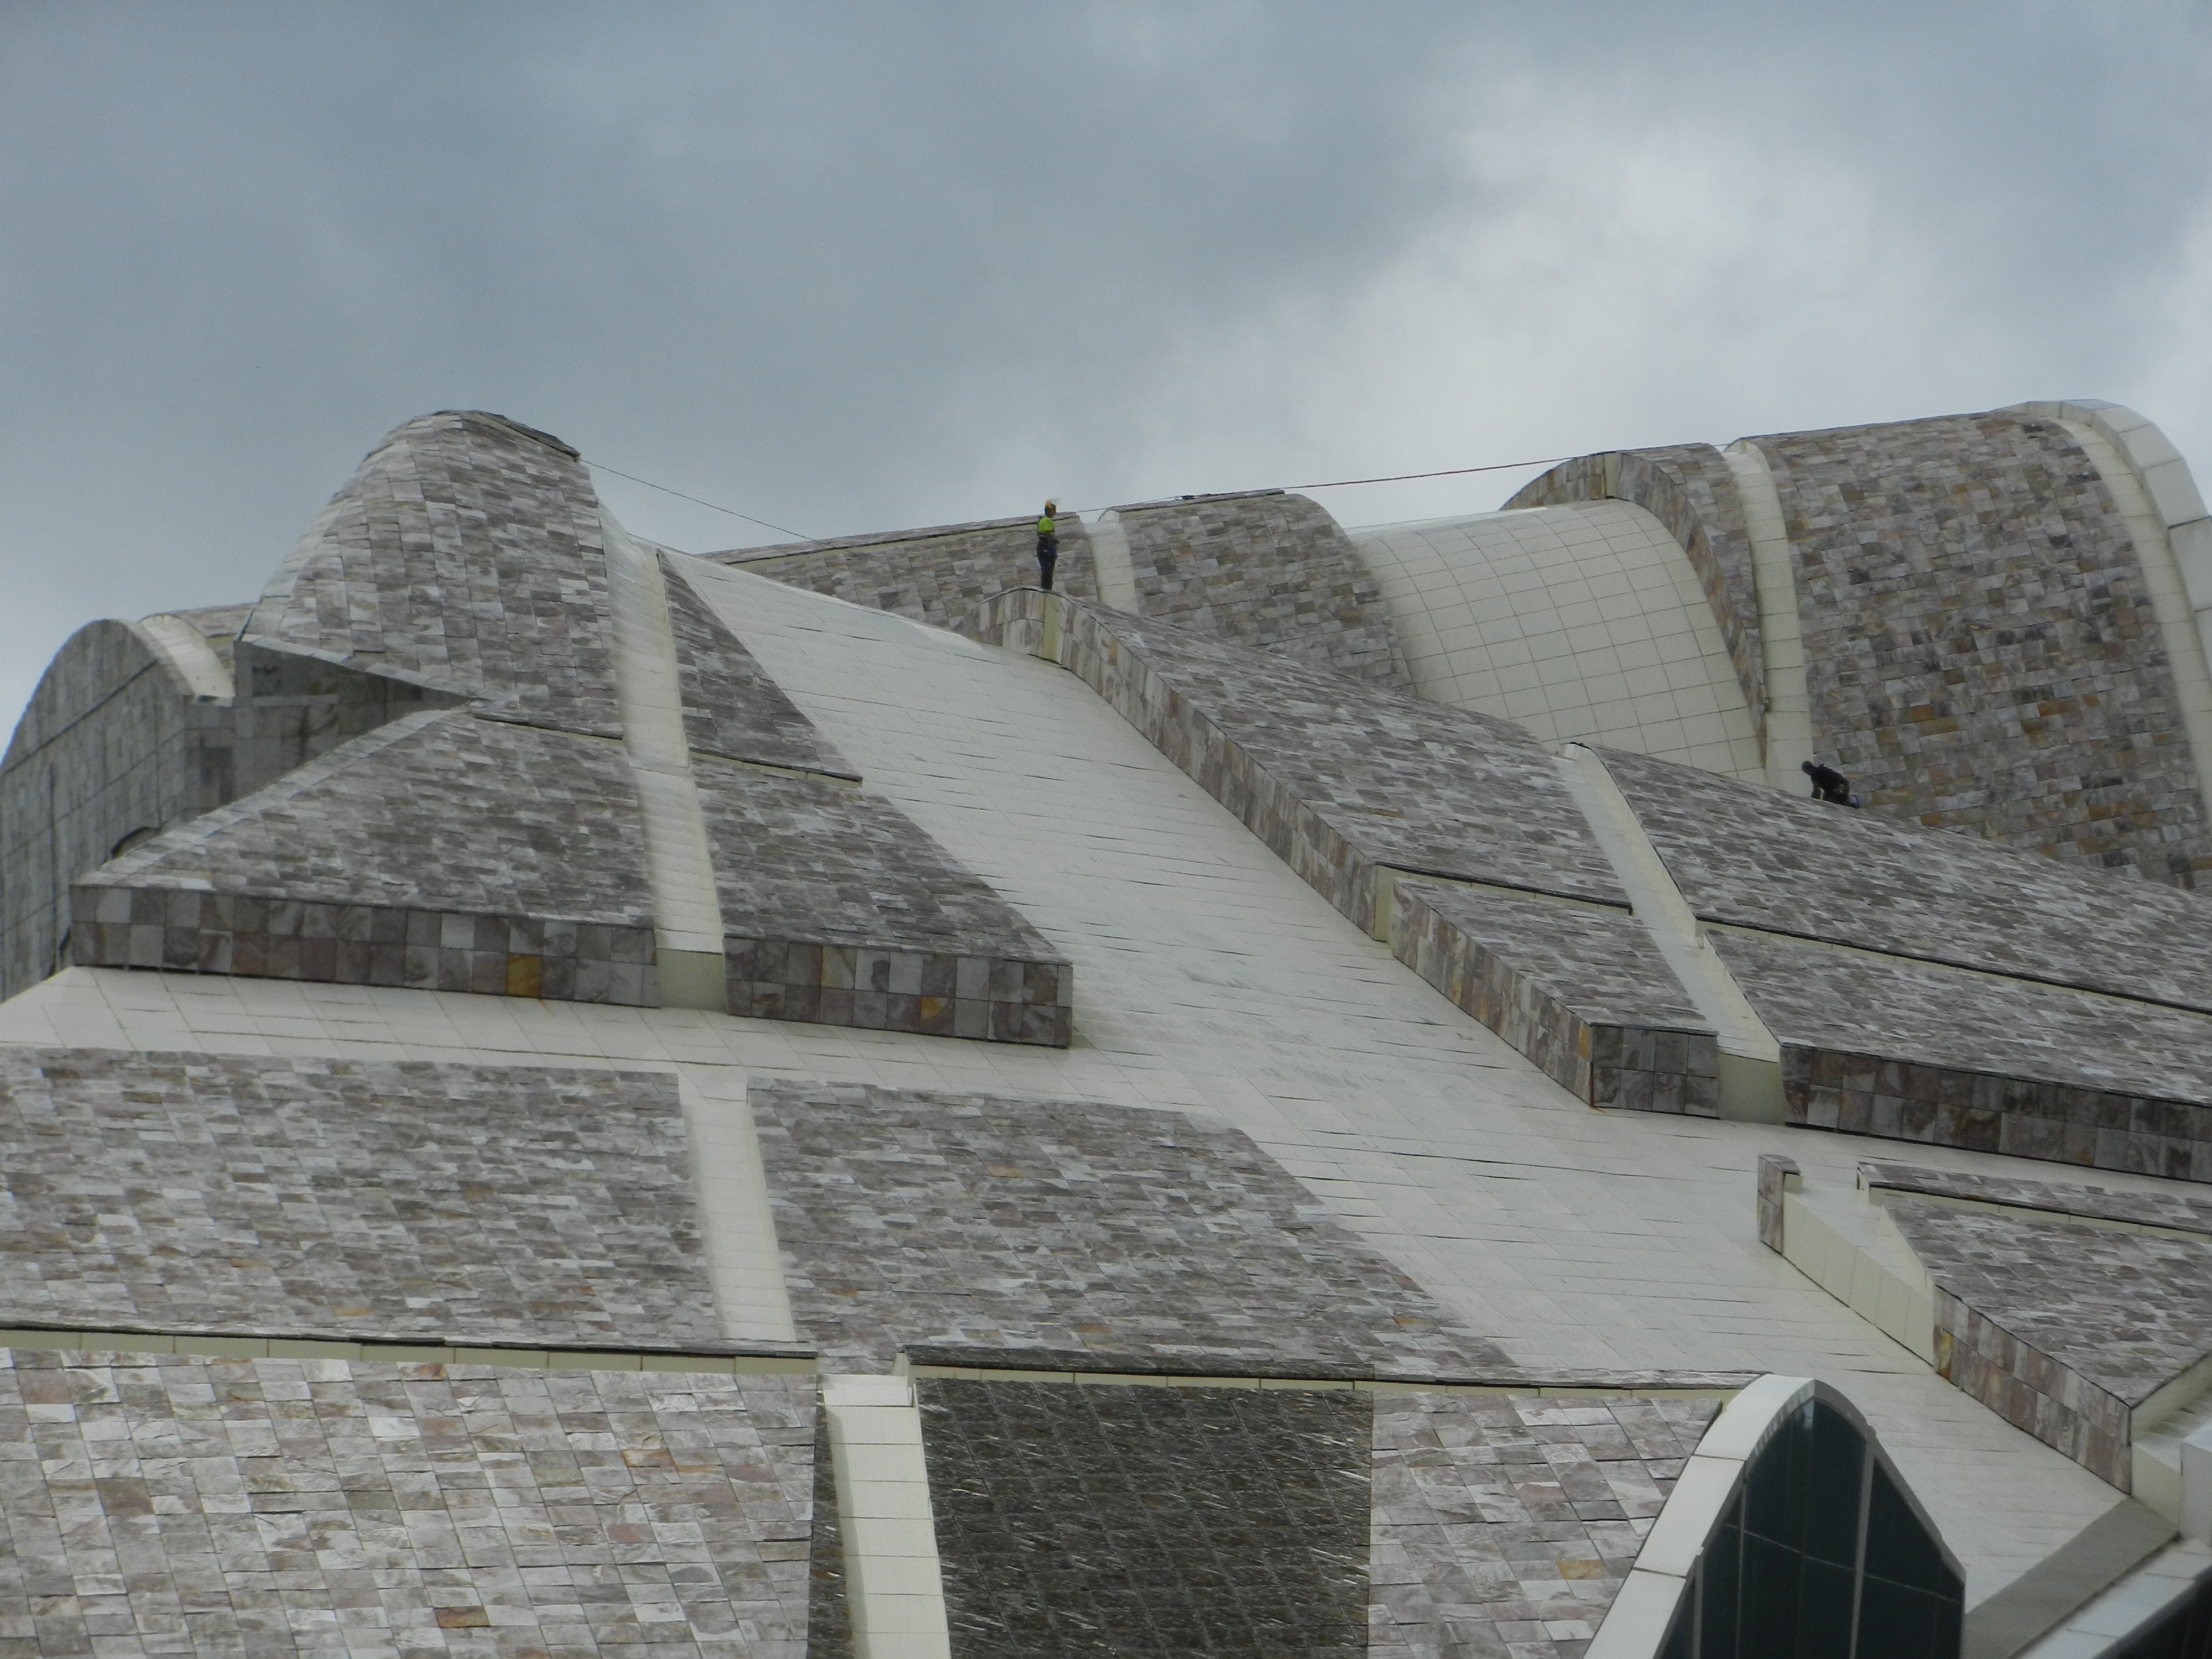
rock, architecture, wall, monument, landmark, memorial, ruins, monolith, santiago of compostela, ancient history, mount gallas, casa da culture